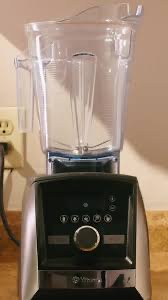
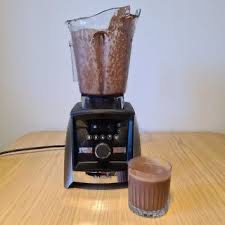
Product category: items_blender
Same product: yes